Clamshell Alliance

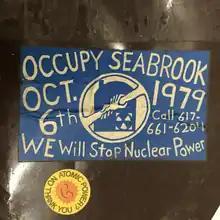
Occupy Seabrook, October 6 1979

The dissidents within Clam broke off to form another organization to be called the Coalition for Direct Action at Seabrook (CDAS), which would take more militant but still nonviolent action on the site.